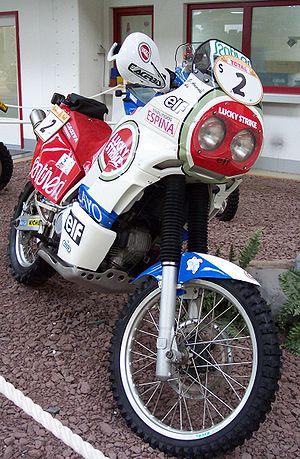
Cagiva est un constructeur italien de motocyclette installé à Schiranna, commune de Varèse, dans la banlieue de Milan.
La 750 Elefant est un modèle de motocyclette du constructeur italien Cagiva.